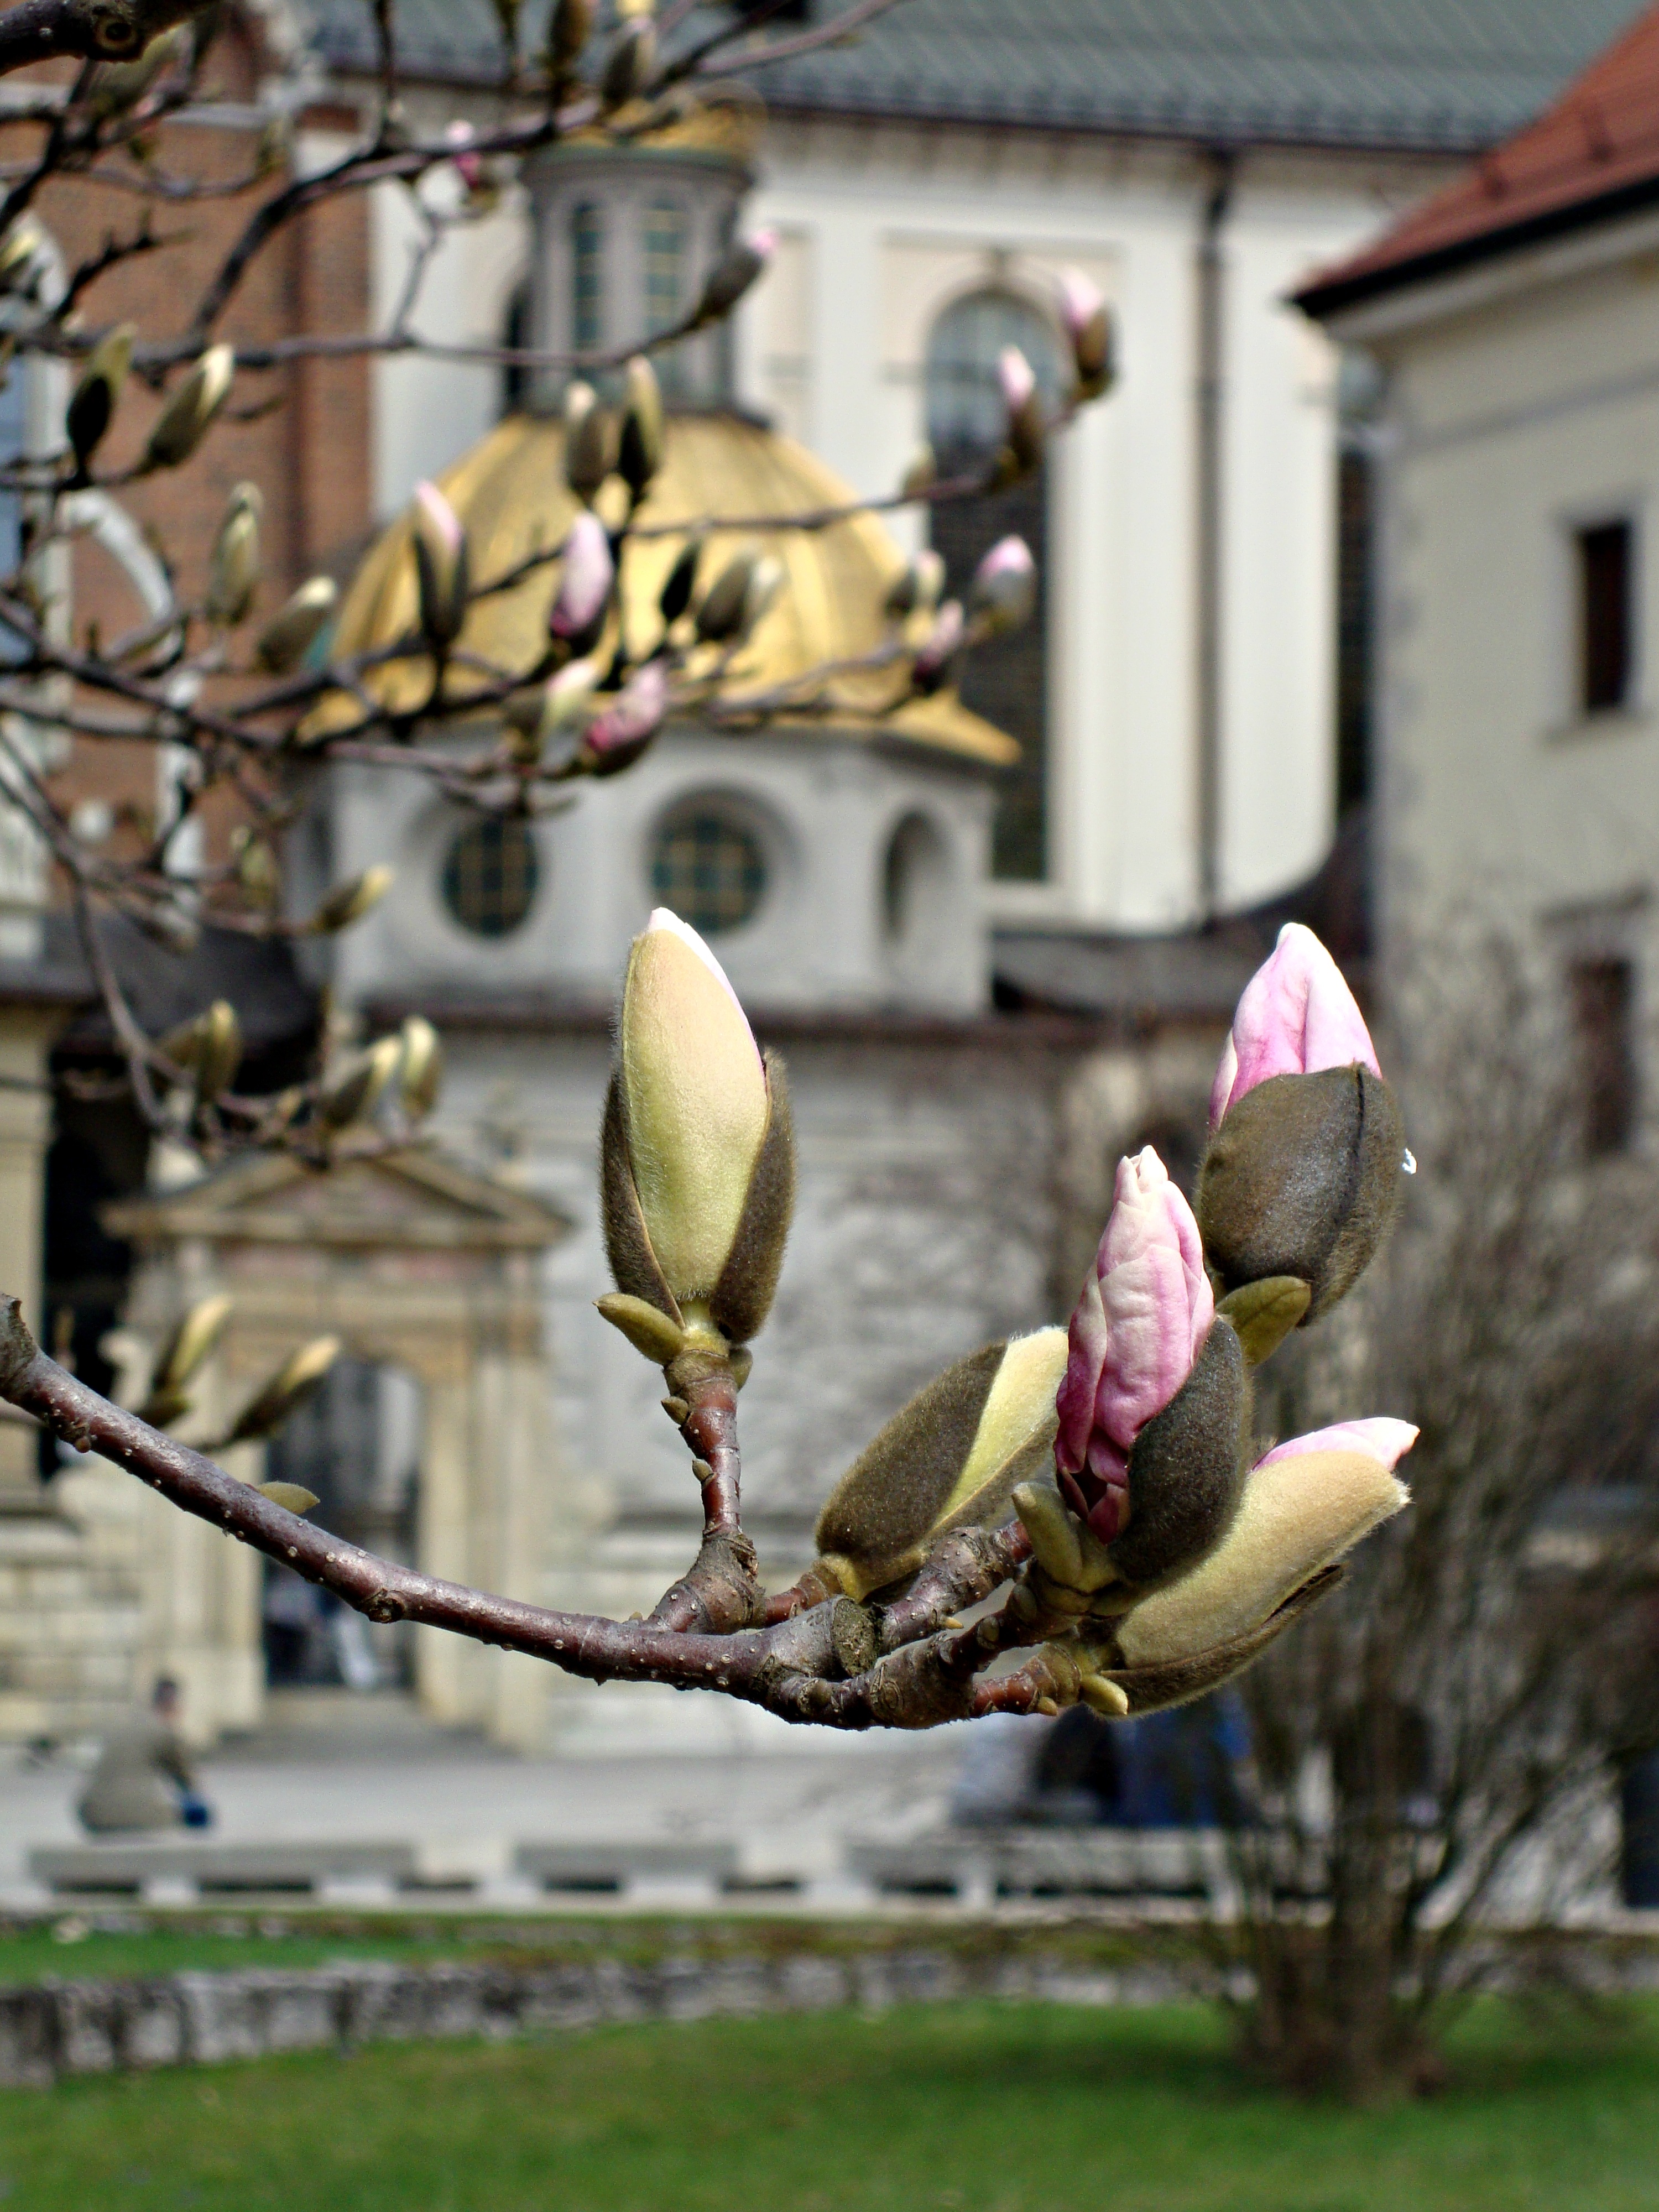
tree, nature, branch, blossom, plant, leaf, flower, spring, color, botany, flora, season, flowers, blooms, the buds, magnolias